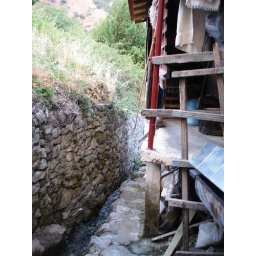
Cacavas house in Livarsi. Along the stone wall there is a place for running water to pass.